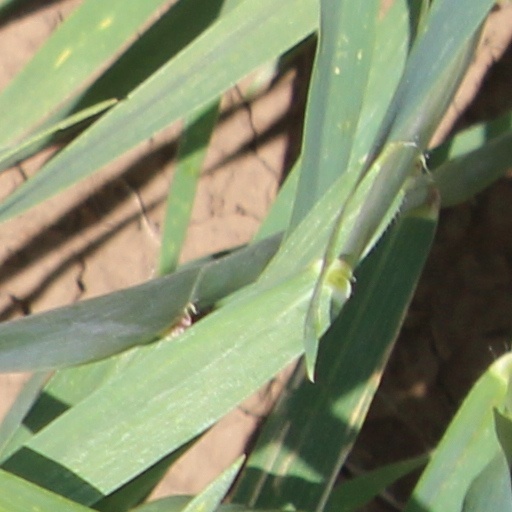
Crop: wheat